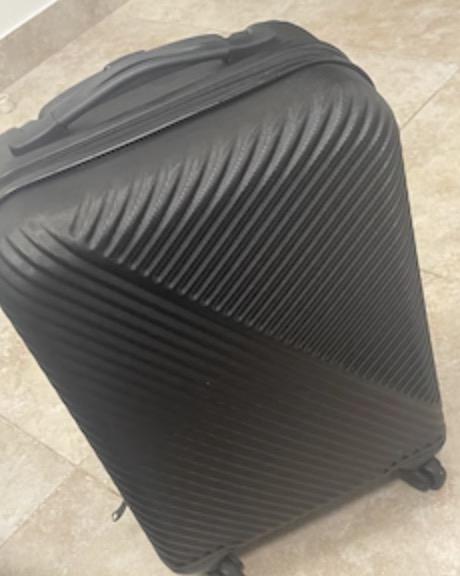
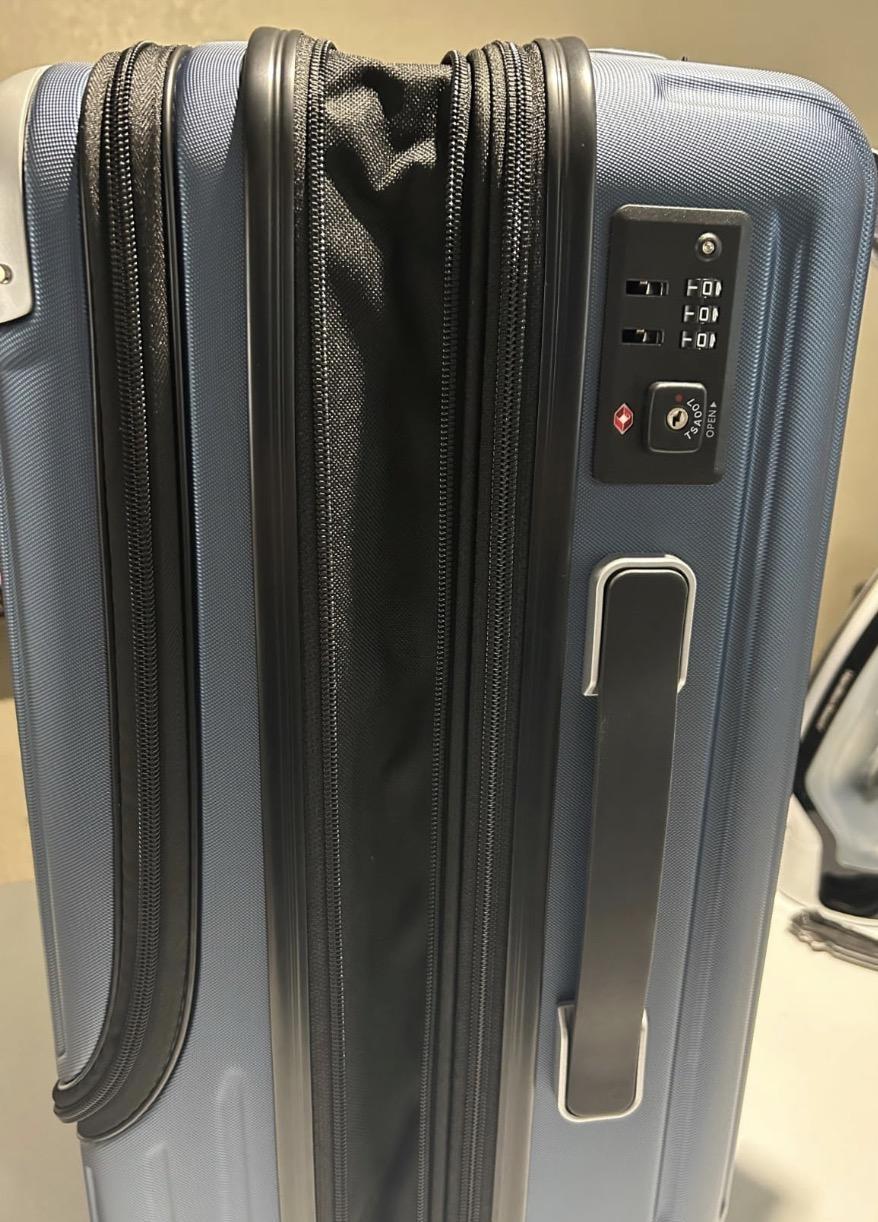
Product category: items_tea
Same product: no